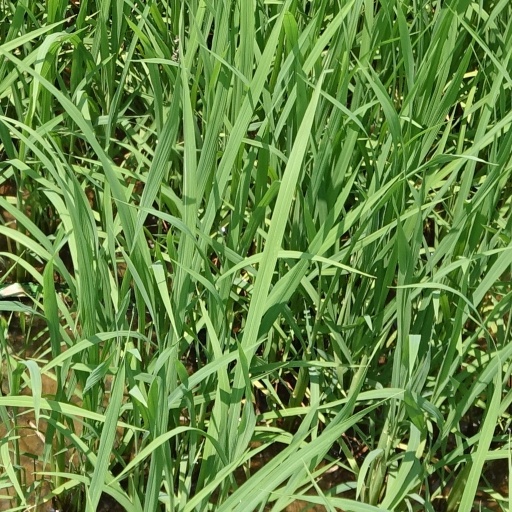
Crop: rice